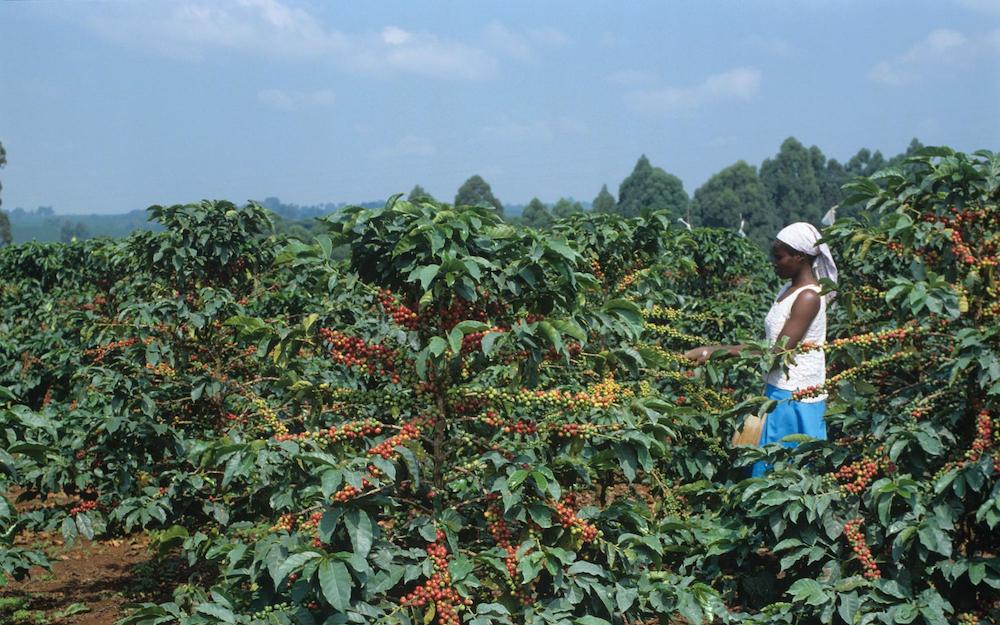
Shamba la kahawa lenye miti mingi ya kahawa iliyokomaa ikiwa na matunda mekundu na mengine bado ya kijani. Ishara ya hatua tofauti za ukuwaji wa zao hilo. Katikati ya shamba mtu mmoja amesimama akiwa amevaa mavazi ya kazi akitazama miti kwa makini kanakwamba anakagua mavuno au afya ya mimea. Mandhari ya nyuma inaonesha milima ya kijani na anga la bluu lenye mawingu mepesi.